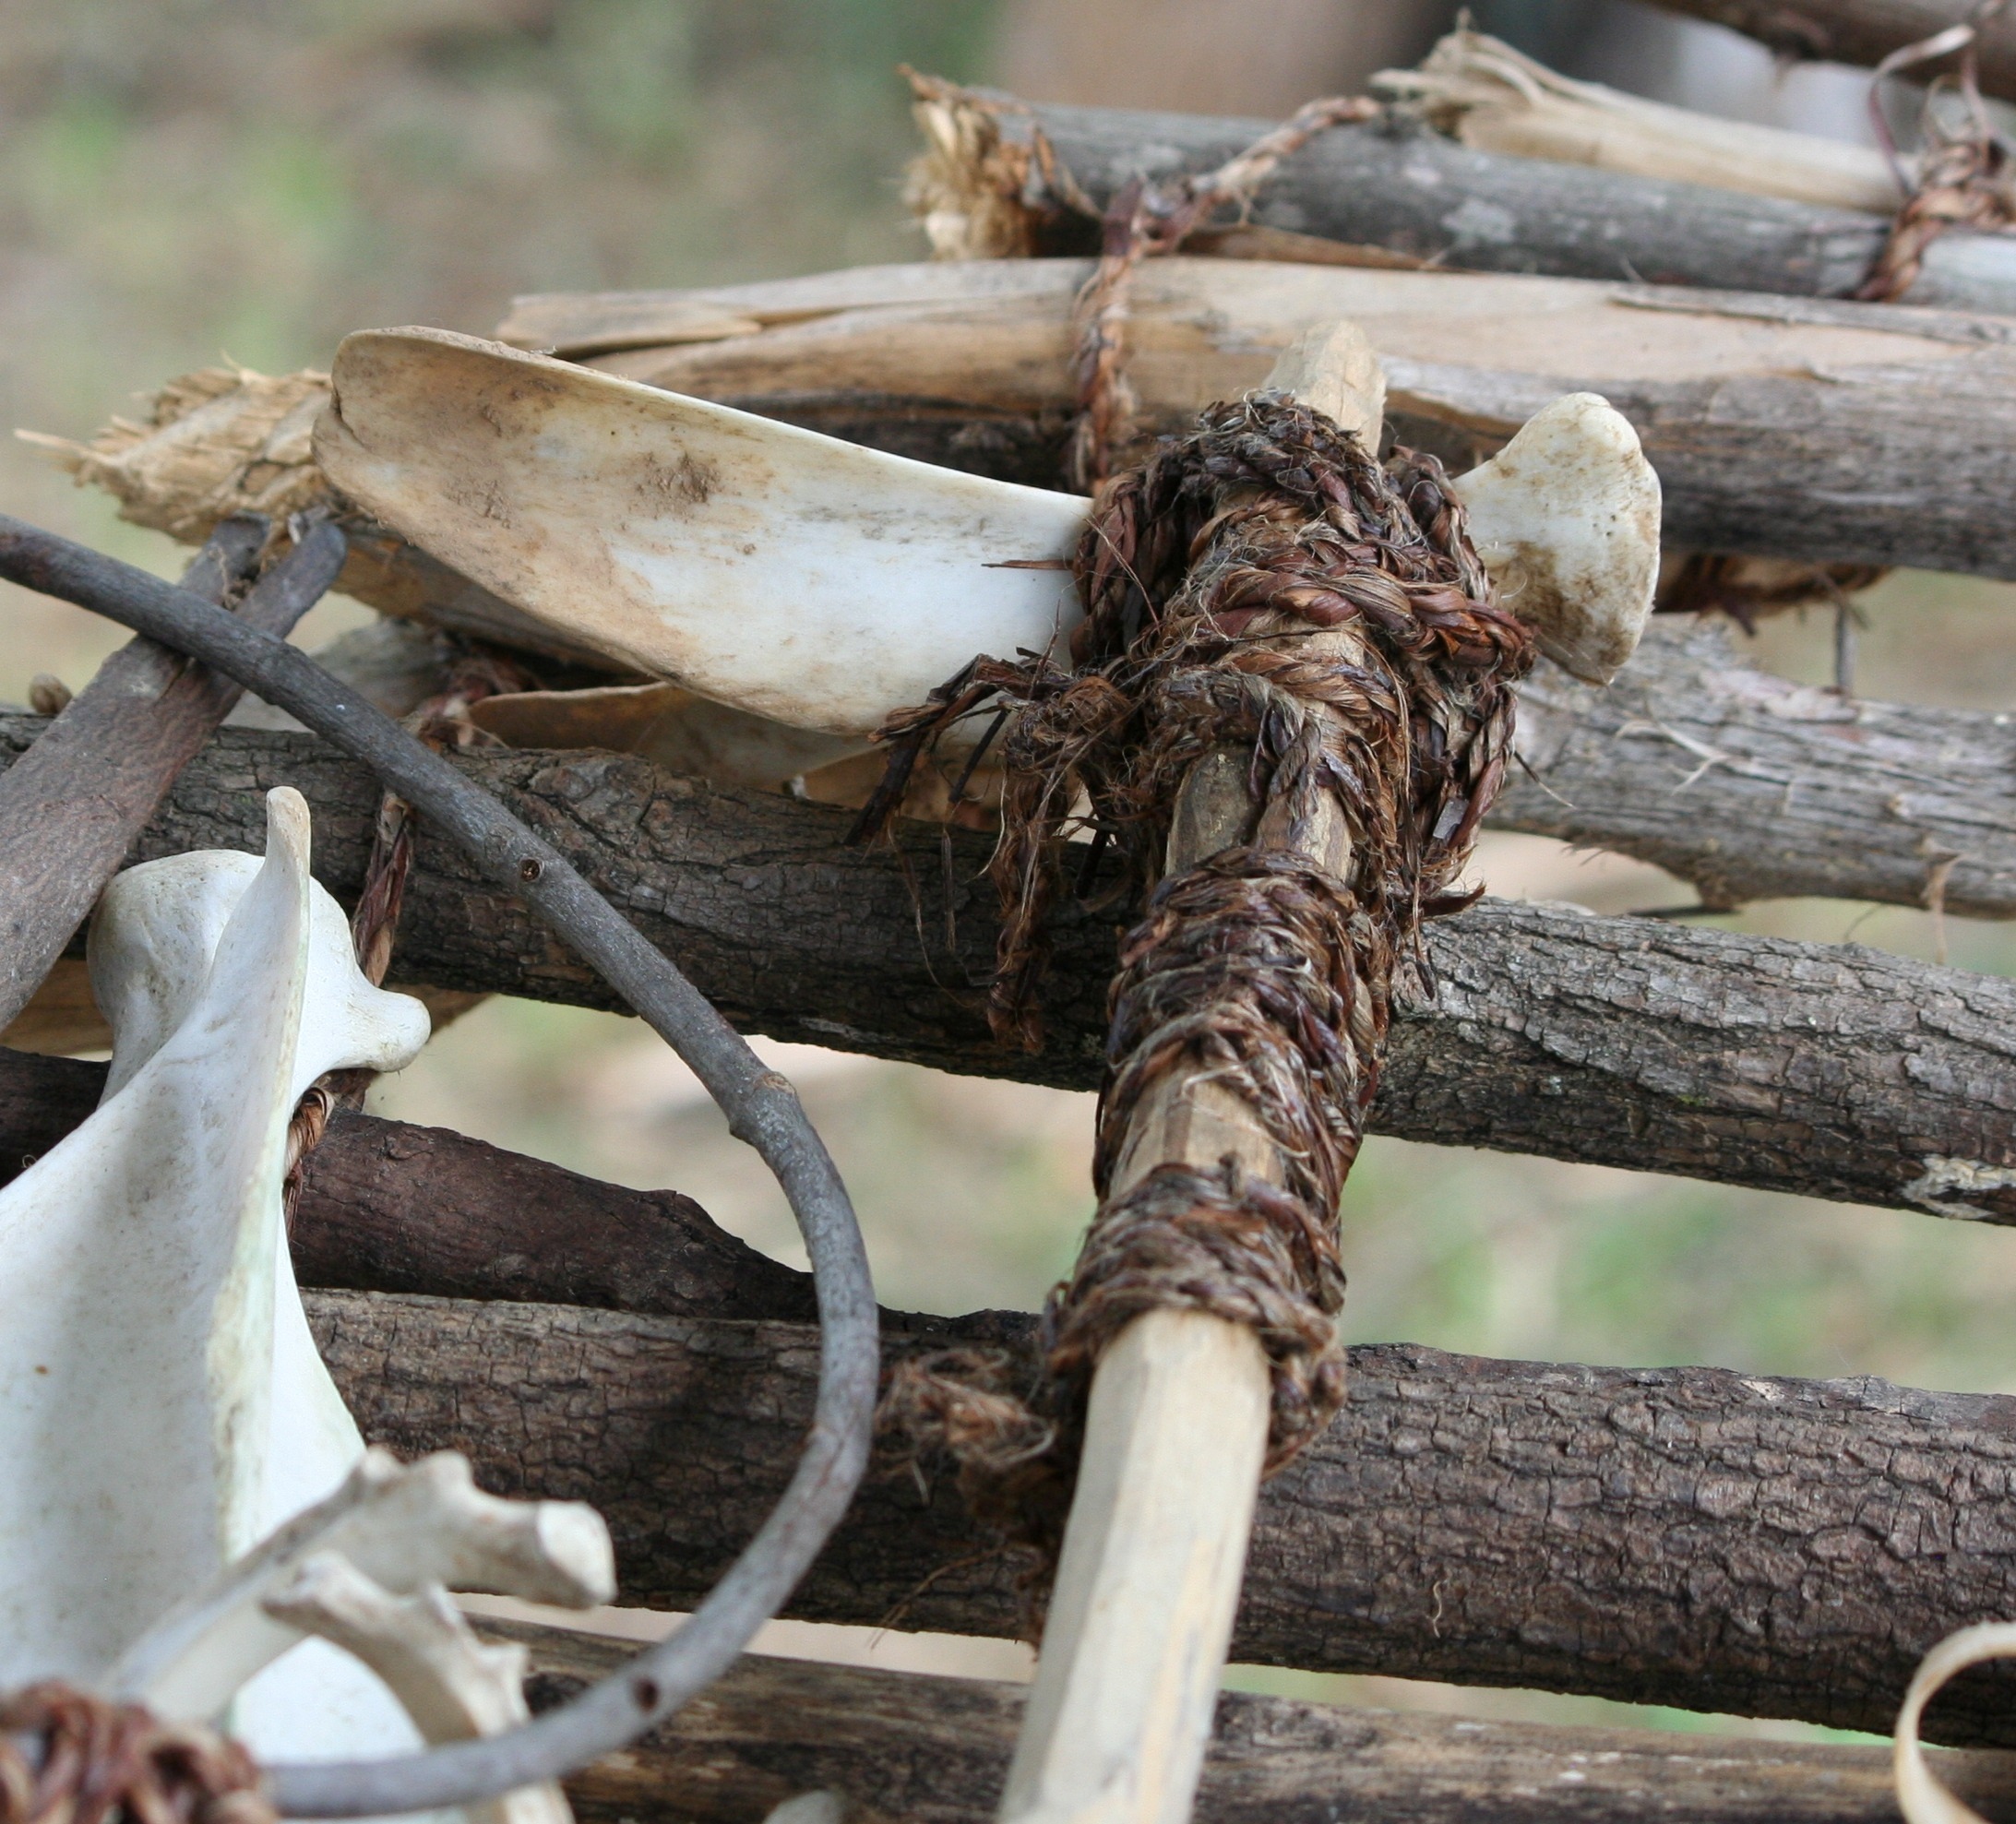
driftwood, tree, nature, branch, wood, leaf, trunk, tool, horn, equipment, agriculture, twig, root, coconut, sculpture, gardening, digging, carving, horticulture, trowel, cultivated, cultivate, hoe, native american tool